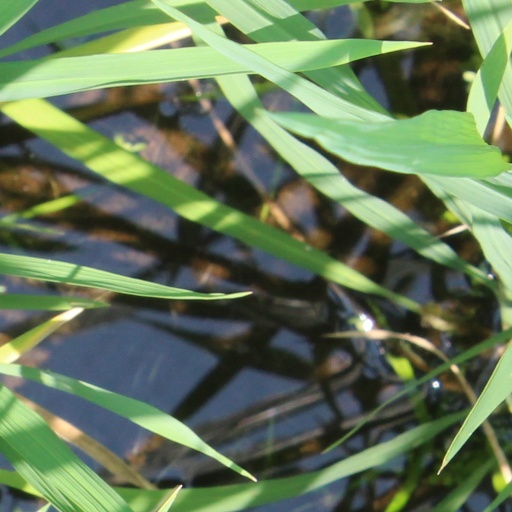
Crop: rice